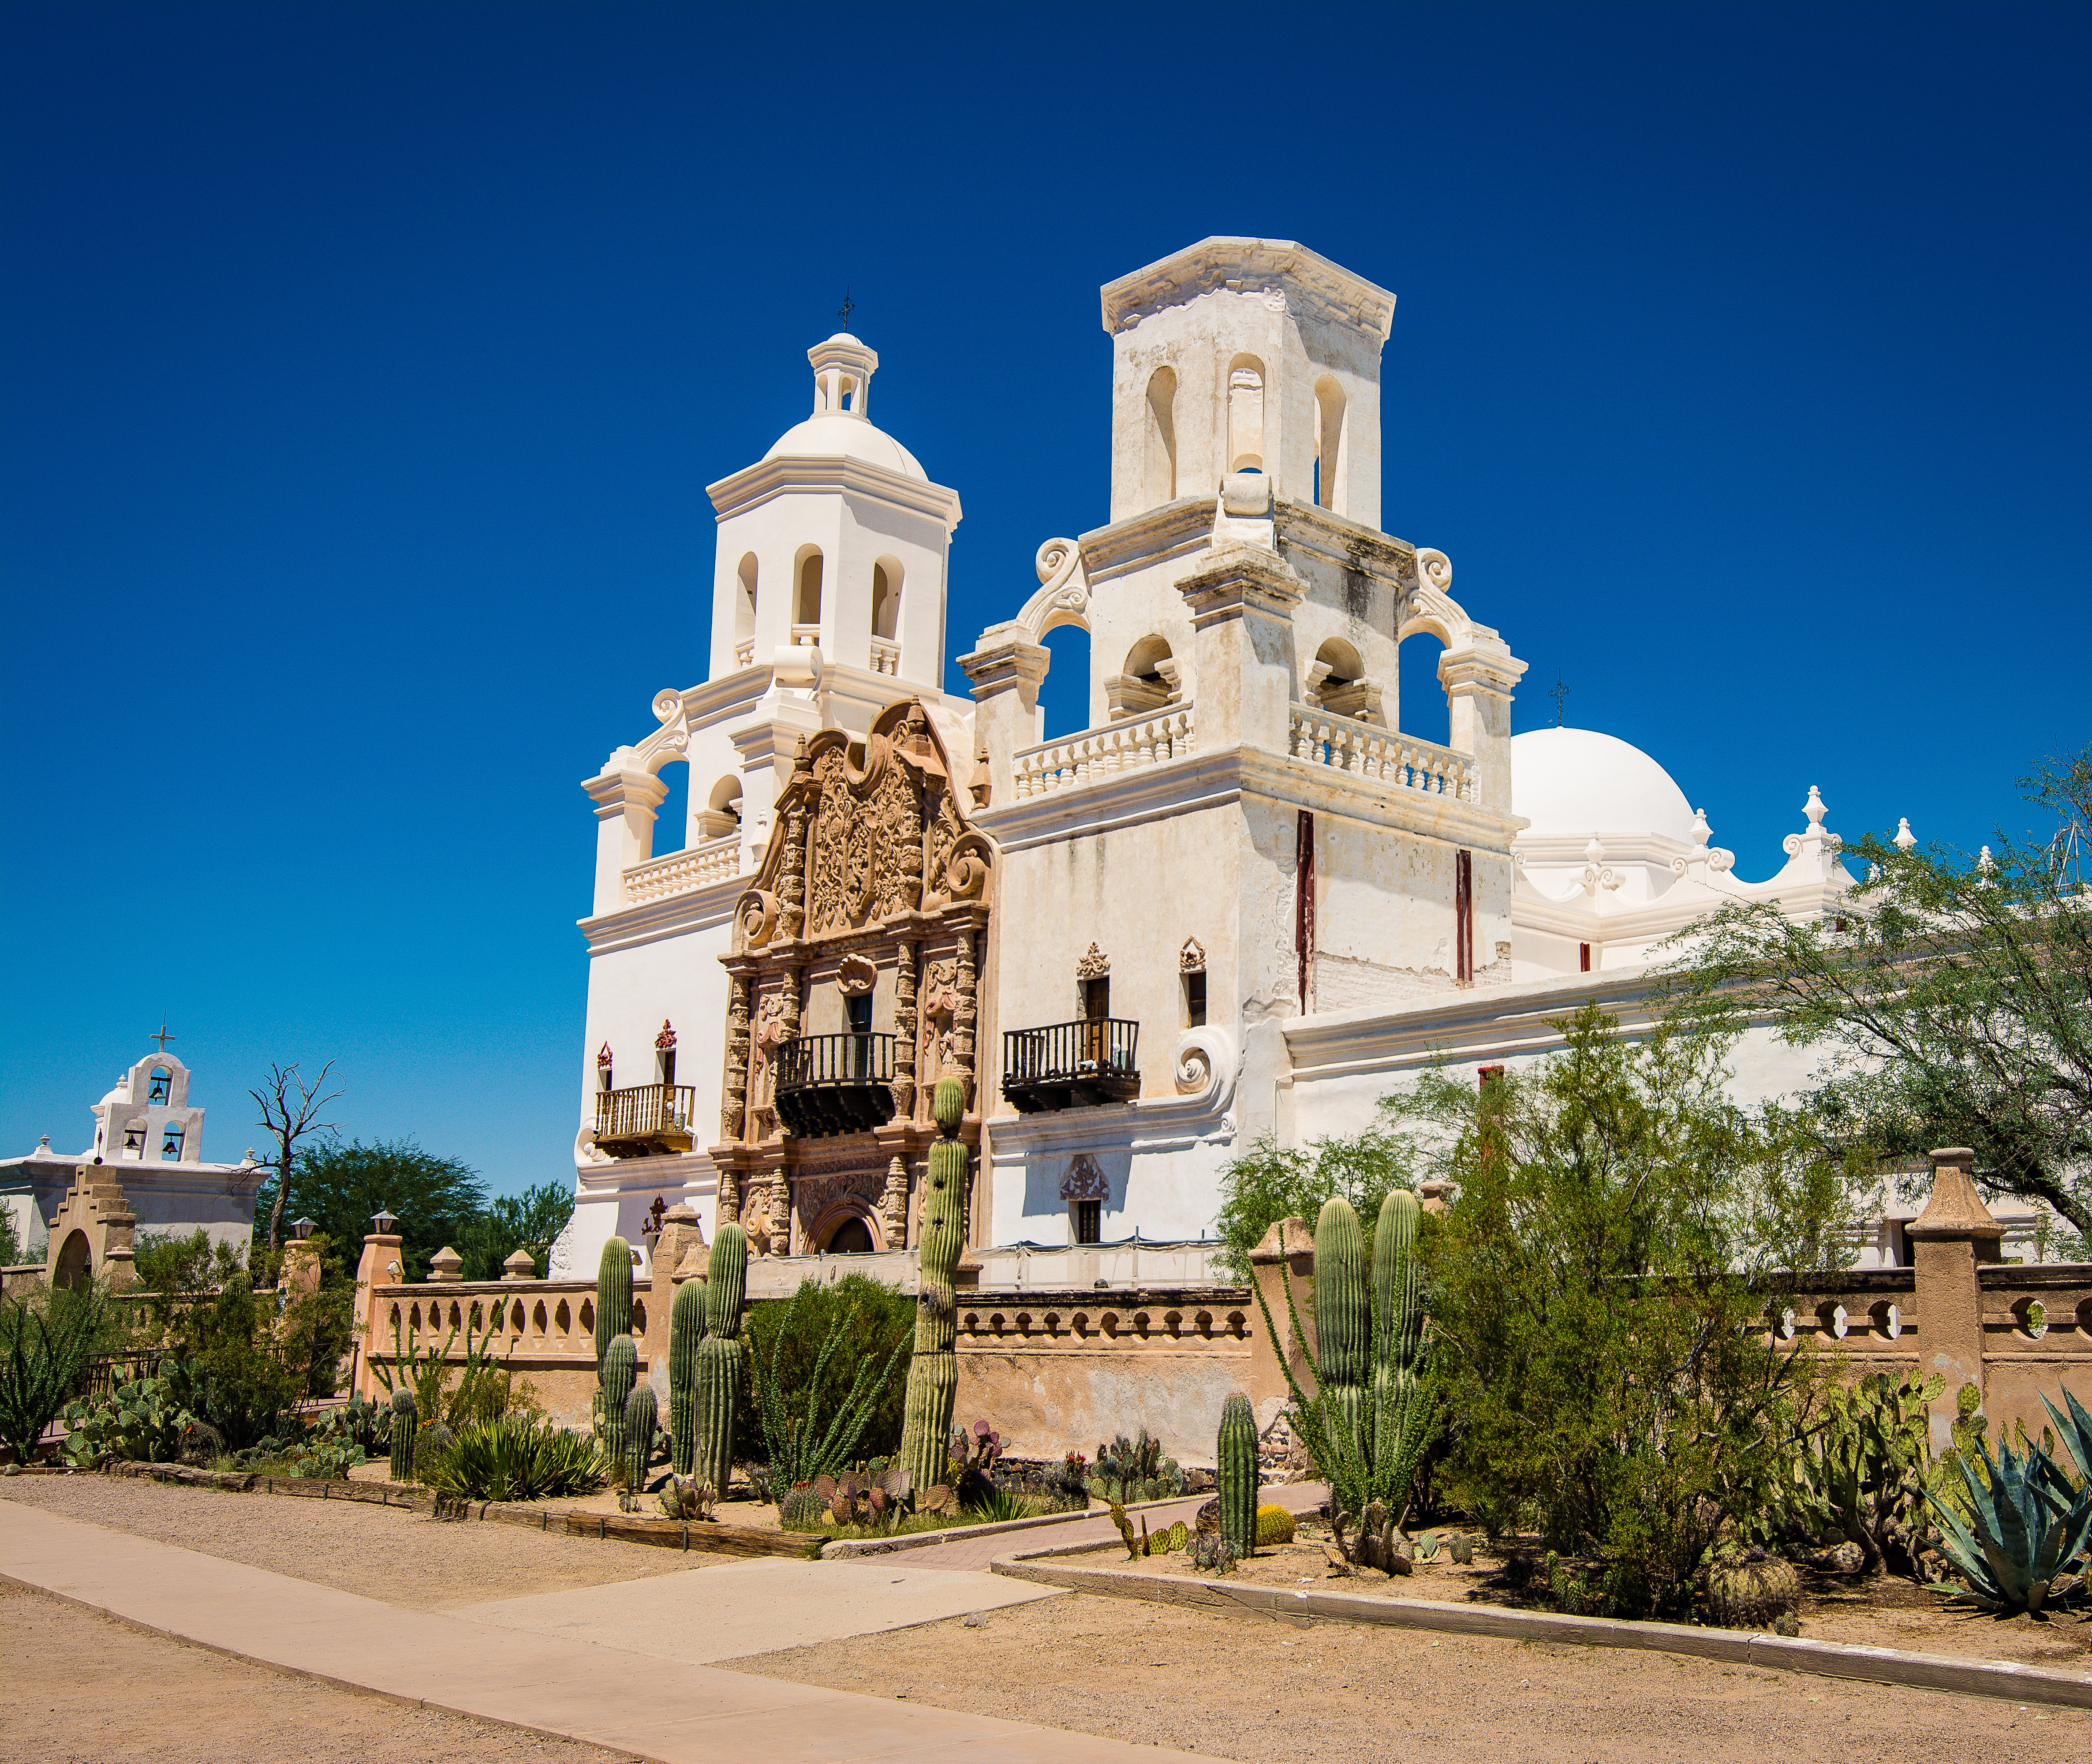
landscape, tree, architecture, sky, desert, building, city, plaza, landmark, facade, church, cathedral, tourism, place of worship, mission, arizona, medieval architecture, tourist attraction, basilica, estate, southwest, tucson, classical architecture, historic site, byzantine architecture, spanish missions in california